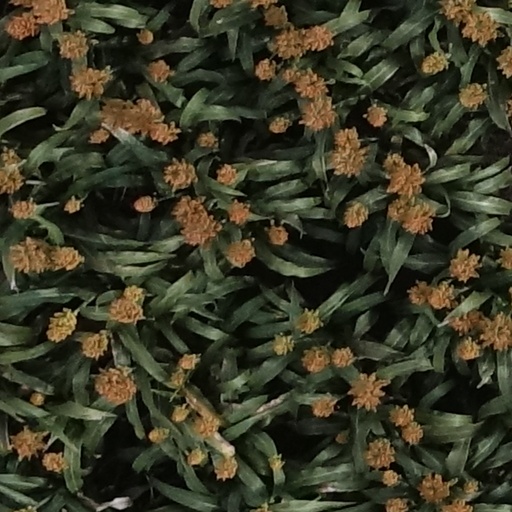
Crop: sorghum